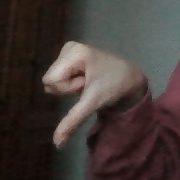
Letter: waw